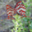
Label: butterfly